List of French flags

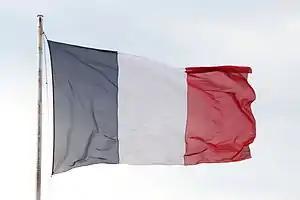
"Le Tricolore", the national flag of France

This list includes flags that either have been in use or are currently used by France, French overseas collectivites, the sui generis collectivity and the French overseas territory.